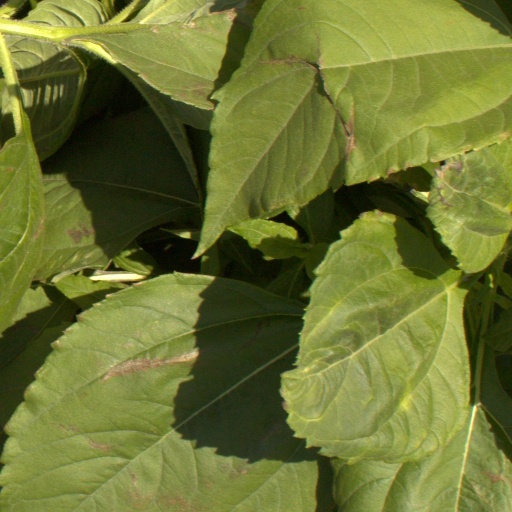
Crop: Jerusalem artichoke